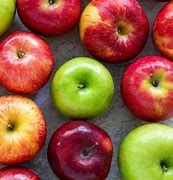
Label: apple